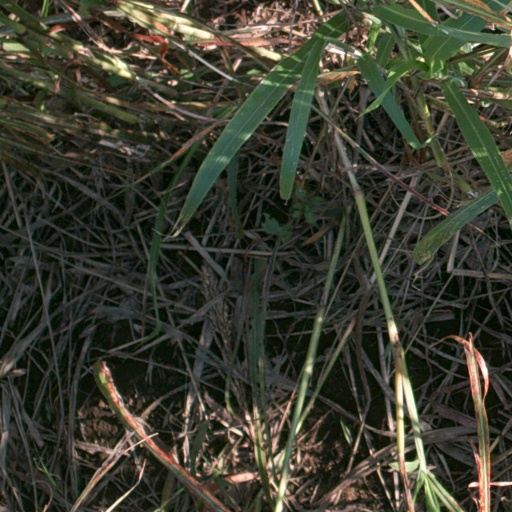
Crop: sorghum